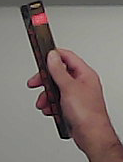
Product: toblerone_black